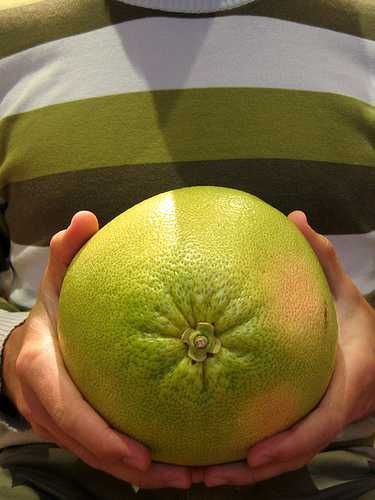
Label: Lemon